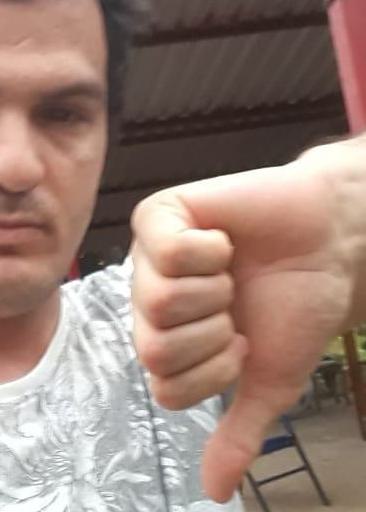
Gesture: dislike